List of accolades received by Licorice Pizza

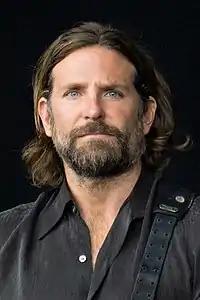
Paul Thomas Anderson (left) received critical acclaim for his screenplay and direction, and Alana Haim (center) and Bradley Cooper (right) for their performances in the film.

"Licorice Pizza" is a 2021 American coming-of-age comedy-drama film written and directed by Paul Thomas Anderson, who also serves as one of the film's producers and cinematographers. The film stars Alana Haim and Cooper Hoffman in their film debuts, Sean Penn, Tom Waits, Bradley Cooper, and Benny Safdie.